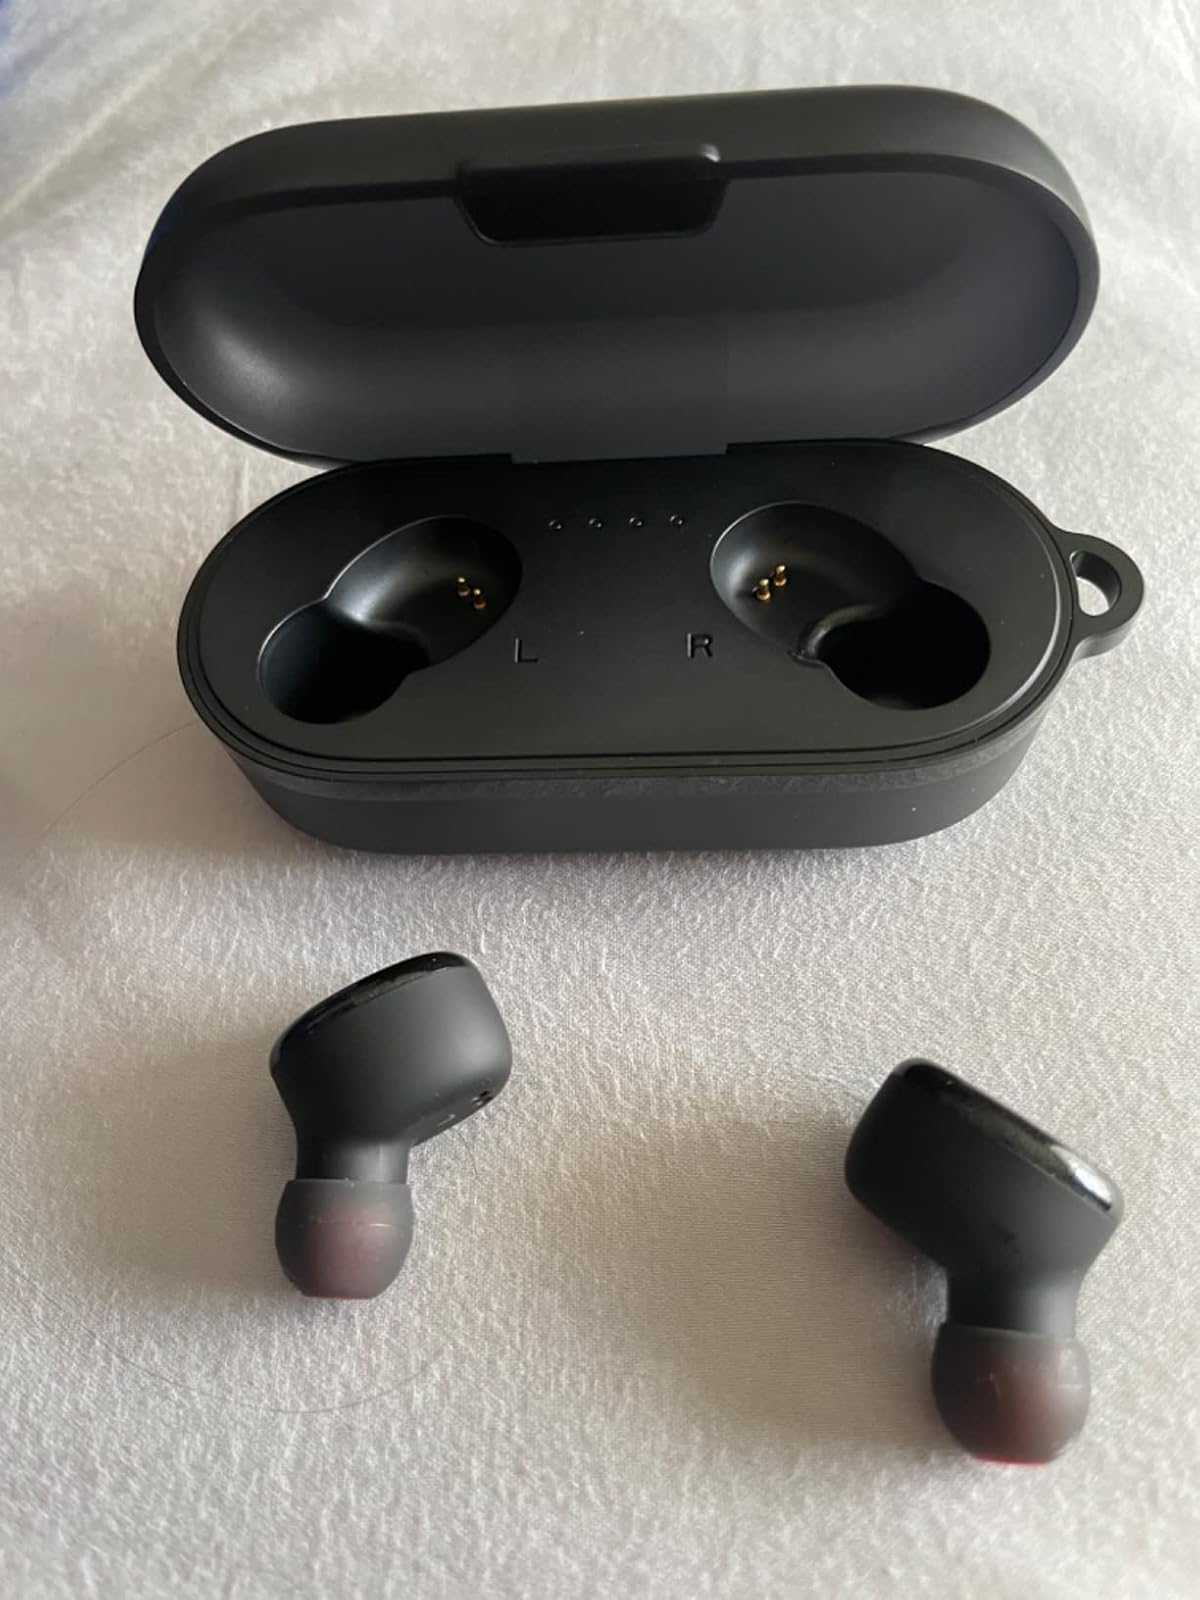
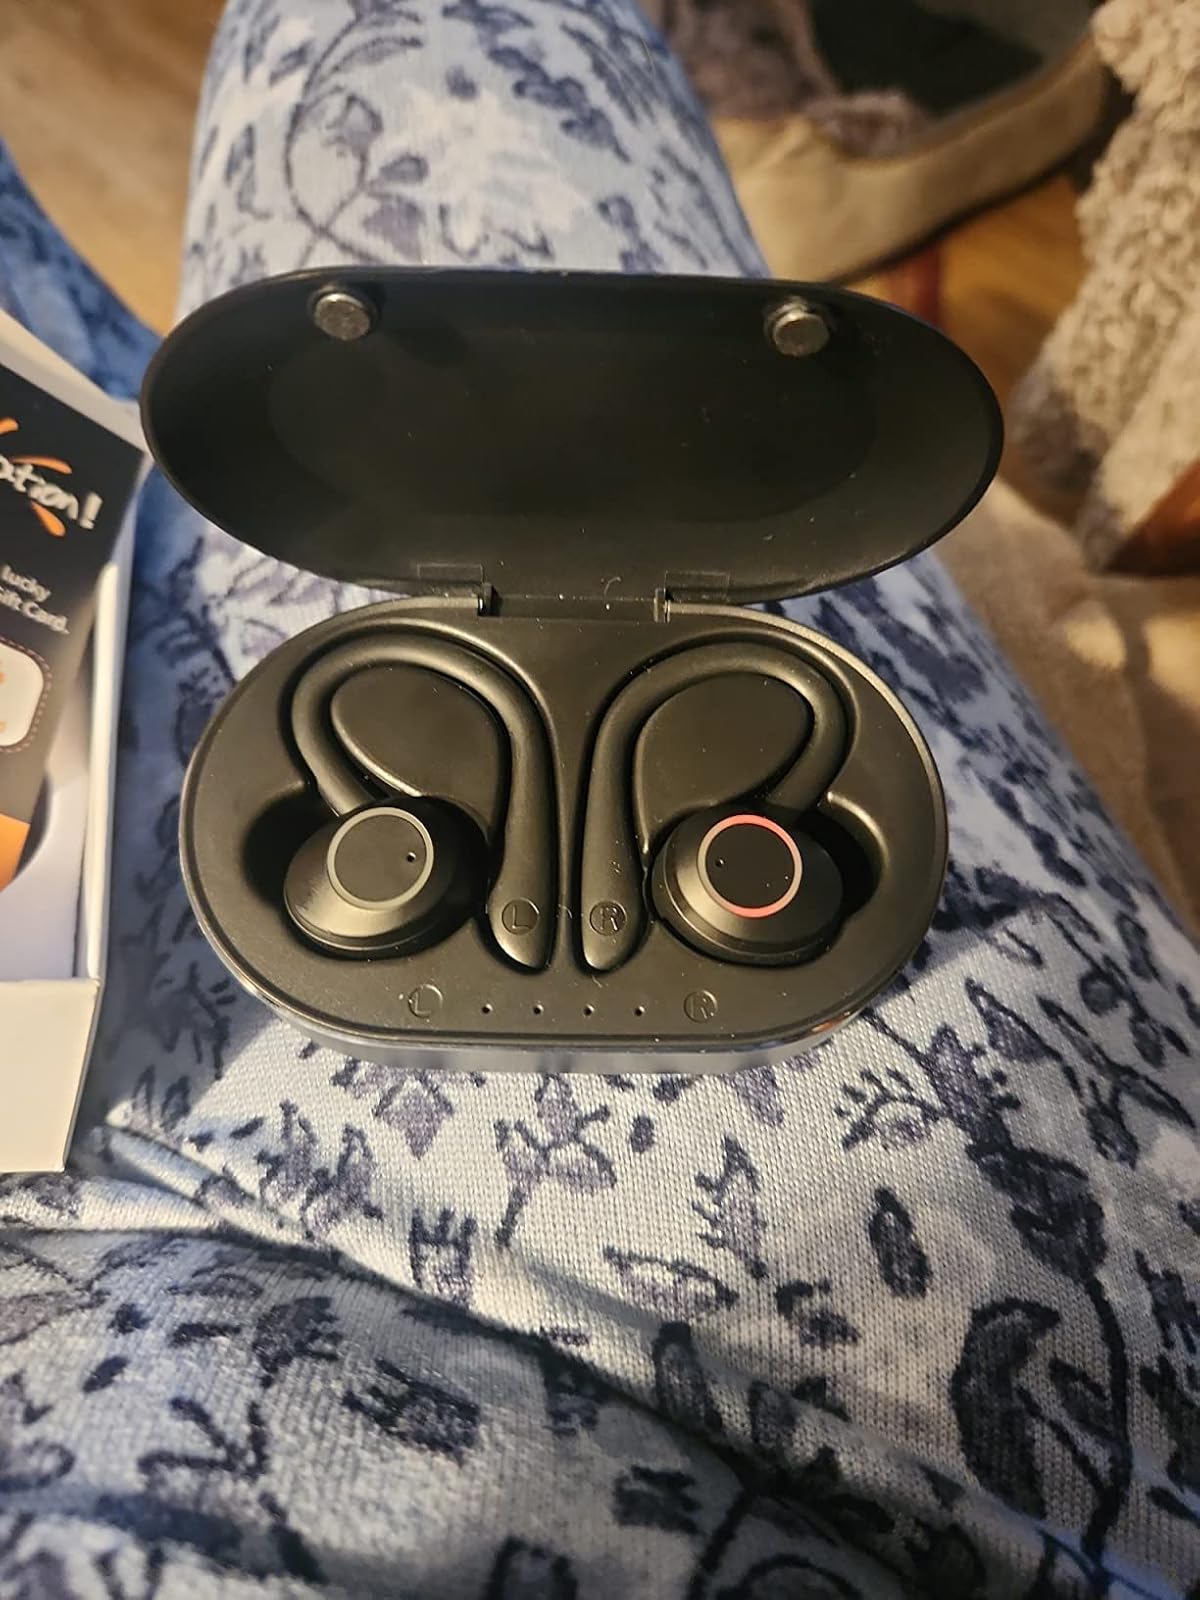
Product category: earbuds
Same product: no